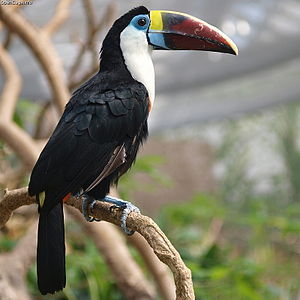
Rødnæbbet tukan
Rødnæbbet tukan er en fugl i familien tukaner i ordenen spættefugle. Arten lever i trækronerne i tropisk regnskov i det nordlige Sydamerika. Den bygger rede i hule træer.